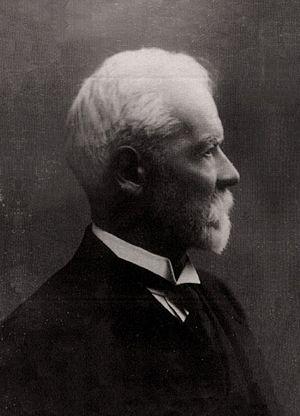
Henri Jules Fayol est un ingénieur civil des mines français, auteur de L'administration industrielle et générale.
L'économie est une discipline qui étudie l'économie en tant qu'activité humaine, qui consiste en la production, la distribution, l'échange et la consommation de biens et de services.
Le fayolisme est une théorie développée par Henri Fayol, ingénieur des mines, directeur d'un groupe d'entreprises minières de 10 000 personnes entre 1888 et 1918.
La méthode générale d'apprentissage cognitif s'est peu à peu dégagée des travaux de pédagogues qui remettaient en cause les méthodes d'enseignement traditionnelles, prônaient la participation active et l'implication des participants, ainsi que des approches pédagogiques de psychosociologues comme Abraham Maslow, Carl Rogers ou Harold J. Leavitt.